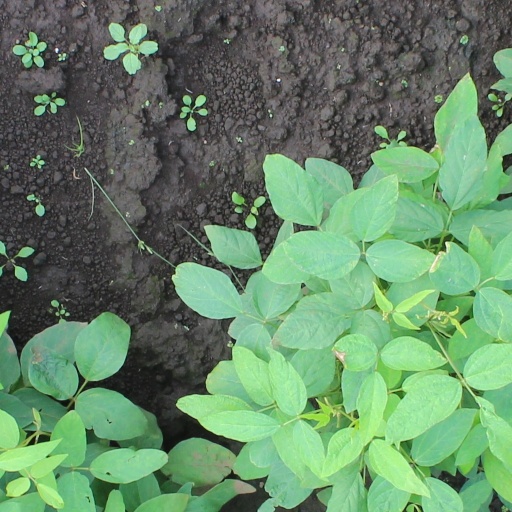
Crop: soybean